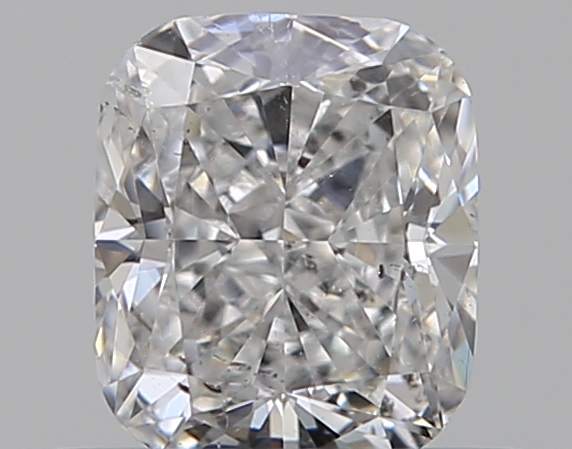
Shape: cushion
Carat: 0.52
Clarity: SI1
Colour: E
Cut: EX
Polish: EX
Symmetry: EX
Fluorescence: F
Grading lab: GIA
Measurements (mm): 4.92 x 4.18 x 2.83